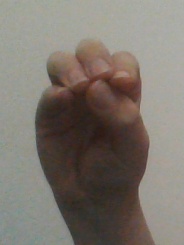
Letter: ha